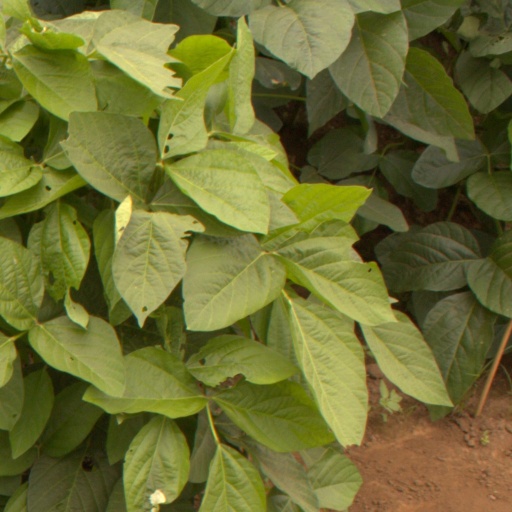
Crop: soybean